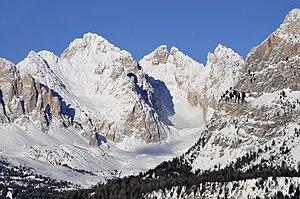
Le Sass Rigais est un sommet des Alpes culminant à 3 025 m, dans les Dolomites, et en particulier dans le groupe des Odle, en Italie.